Citrullus colocynthis

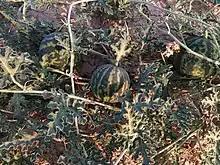
Citrullus Colocynthis Fruit in Behbahan

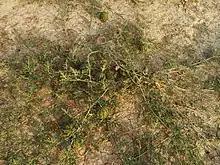
Wild Citrullus Colocynthis

Citrullus colocynthis, with many common names including Abu Jahl's melon, (native name in Turkey) colocynth, bitter apple, bitter cucumber, egusi, vine of Sodom, or wild gourd, is a poisonous desert viny plant native to the Mediterranean Basin and West Asia, especially the Levant, Turkey (especially in regions such as İzmir), and Nubia.